Shichikenjaya Station

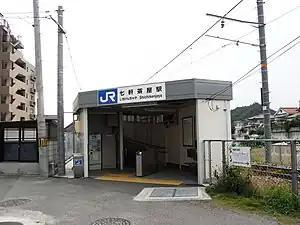
Shichikenjaya Station building in July 2008

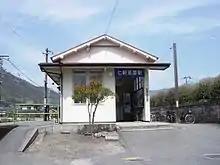
Station building in April 2005, replaced during platform extension

The station building is located on the right bank (west bank) of the Furukawa River, a tributary of the Otagawa River. On the west side, there is a mountainous area from Mt. Gongen (397 m above sea level) to Mt. Abu (Hiroshima Prefecture) (586 m above sea level), and there are few plains around the station. Some of the residential areas on the west side of the station are lined up on slopes facing the mountains, and this slope is thought to be an alluvial fan formed by repeated accumulations of earth and sand from past debris flows. Prefectural highway and National highway run parallel to the Kabe line on the east side of the station. In particular, roadside stores are located along the national highway, making it a major commercial area.